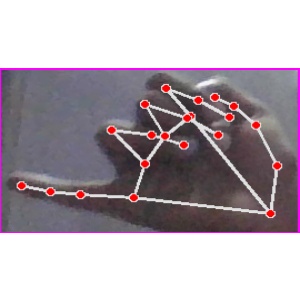
अक्षर: च